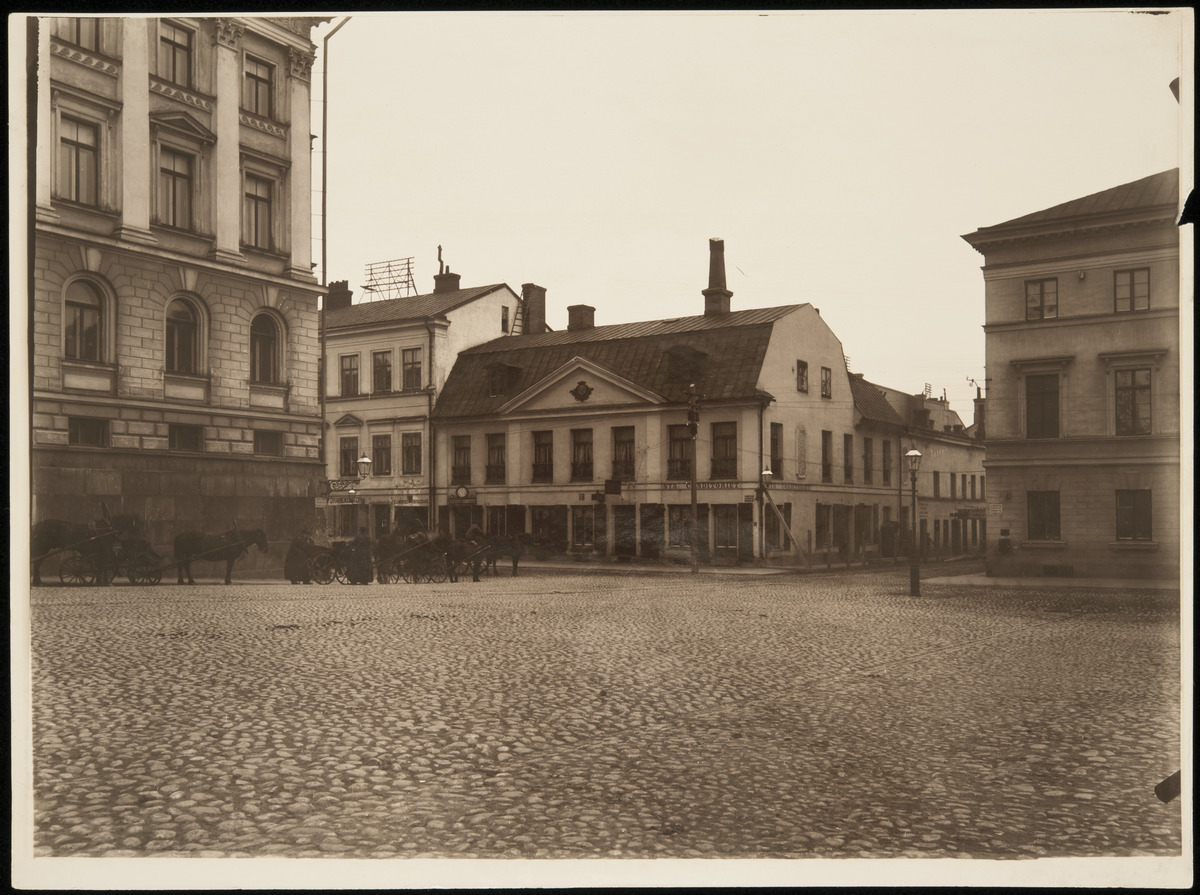
Aleksanterinkatu 18 (Katariinankatu 3) nähtynä Senaatintorilta, vasemmalla Senaatintalo (=Valtioneuvoston linna, Nikolainkatu 1, nyk
sisällön kuvaus: Aleksanterinkatu 18 (Katariinankatu 3) nähtynä Senaatintorilta, vasemmalla Senaatintalo (=Valtioneuvoston linna, Nikolainkatu 1, nyk. Snellmaninkatu 1) ja vuokra-ajuriasema. Aleksanterinkatu 18:ssa ajurikonttori, Lindroos & Flodströmin kelloliike

sekä

rouva J. Nymarkin Nya Conditoriet. Katariinankatu 3:ssa K. Löfgrenin maitokauppa. mustavalkoinen
Kuvaaja: Rosenbröijer, A.E., valokuvaaja
Ajankohta: kuvausaika 1891 - 1892
Paikka: Suomi, Uusimaa, Helsinki, Kruununhaka Helsinki, Senaatintori. Aleksanterinkatu 14, 16, 18, 20. Snellmaninkatu 1. Katariinankatu 3
Aiheet: kadut, liikenne, kuljetuspalvelut, hevosajoneuvot, vaunut, ajurit vuokra-ajurit, arkkitehtuuri klassismi empire, rakennukset kivirakennukset, aukio torit, kiveys, eläimet hevonen, toimitilat, kahvilat, leipomot, räätälit, kellosepät, kilvet
katukilvet